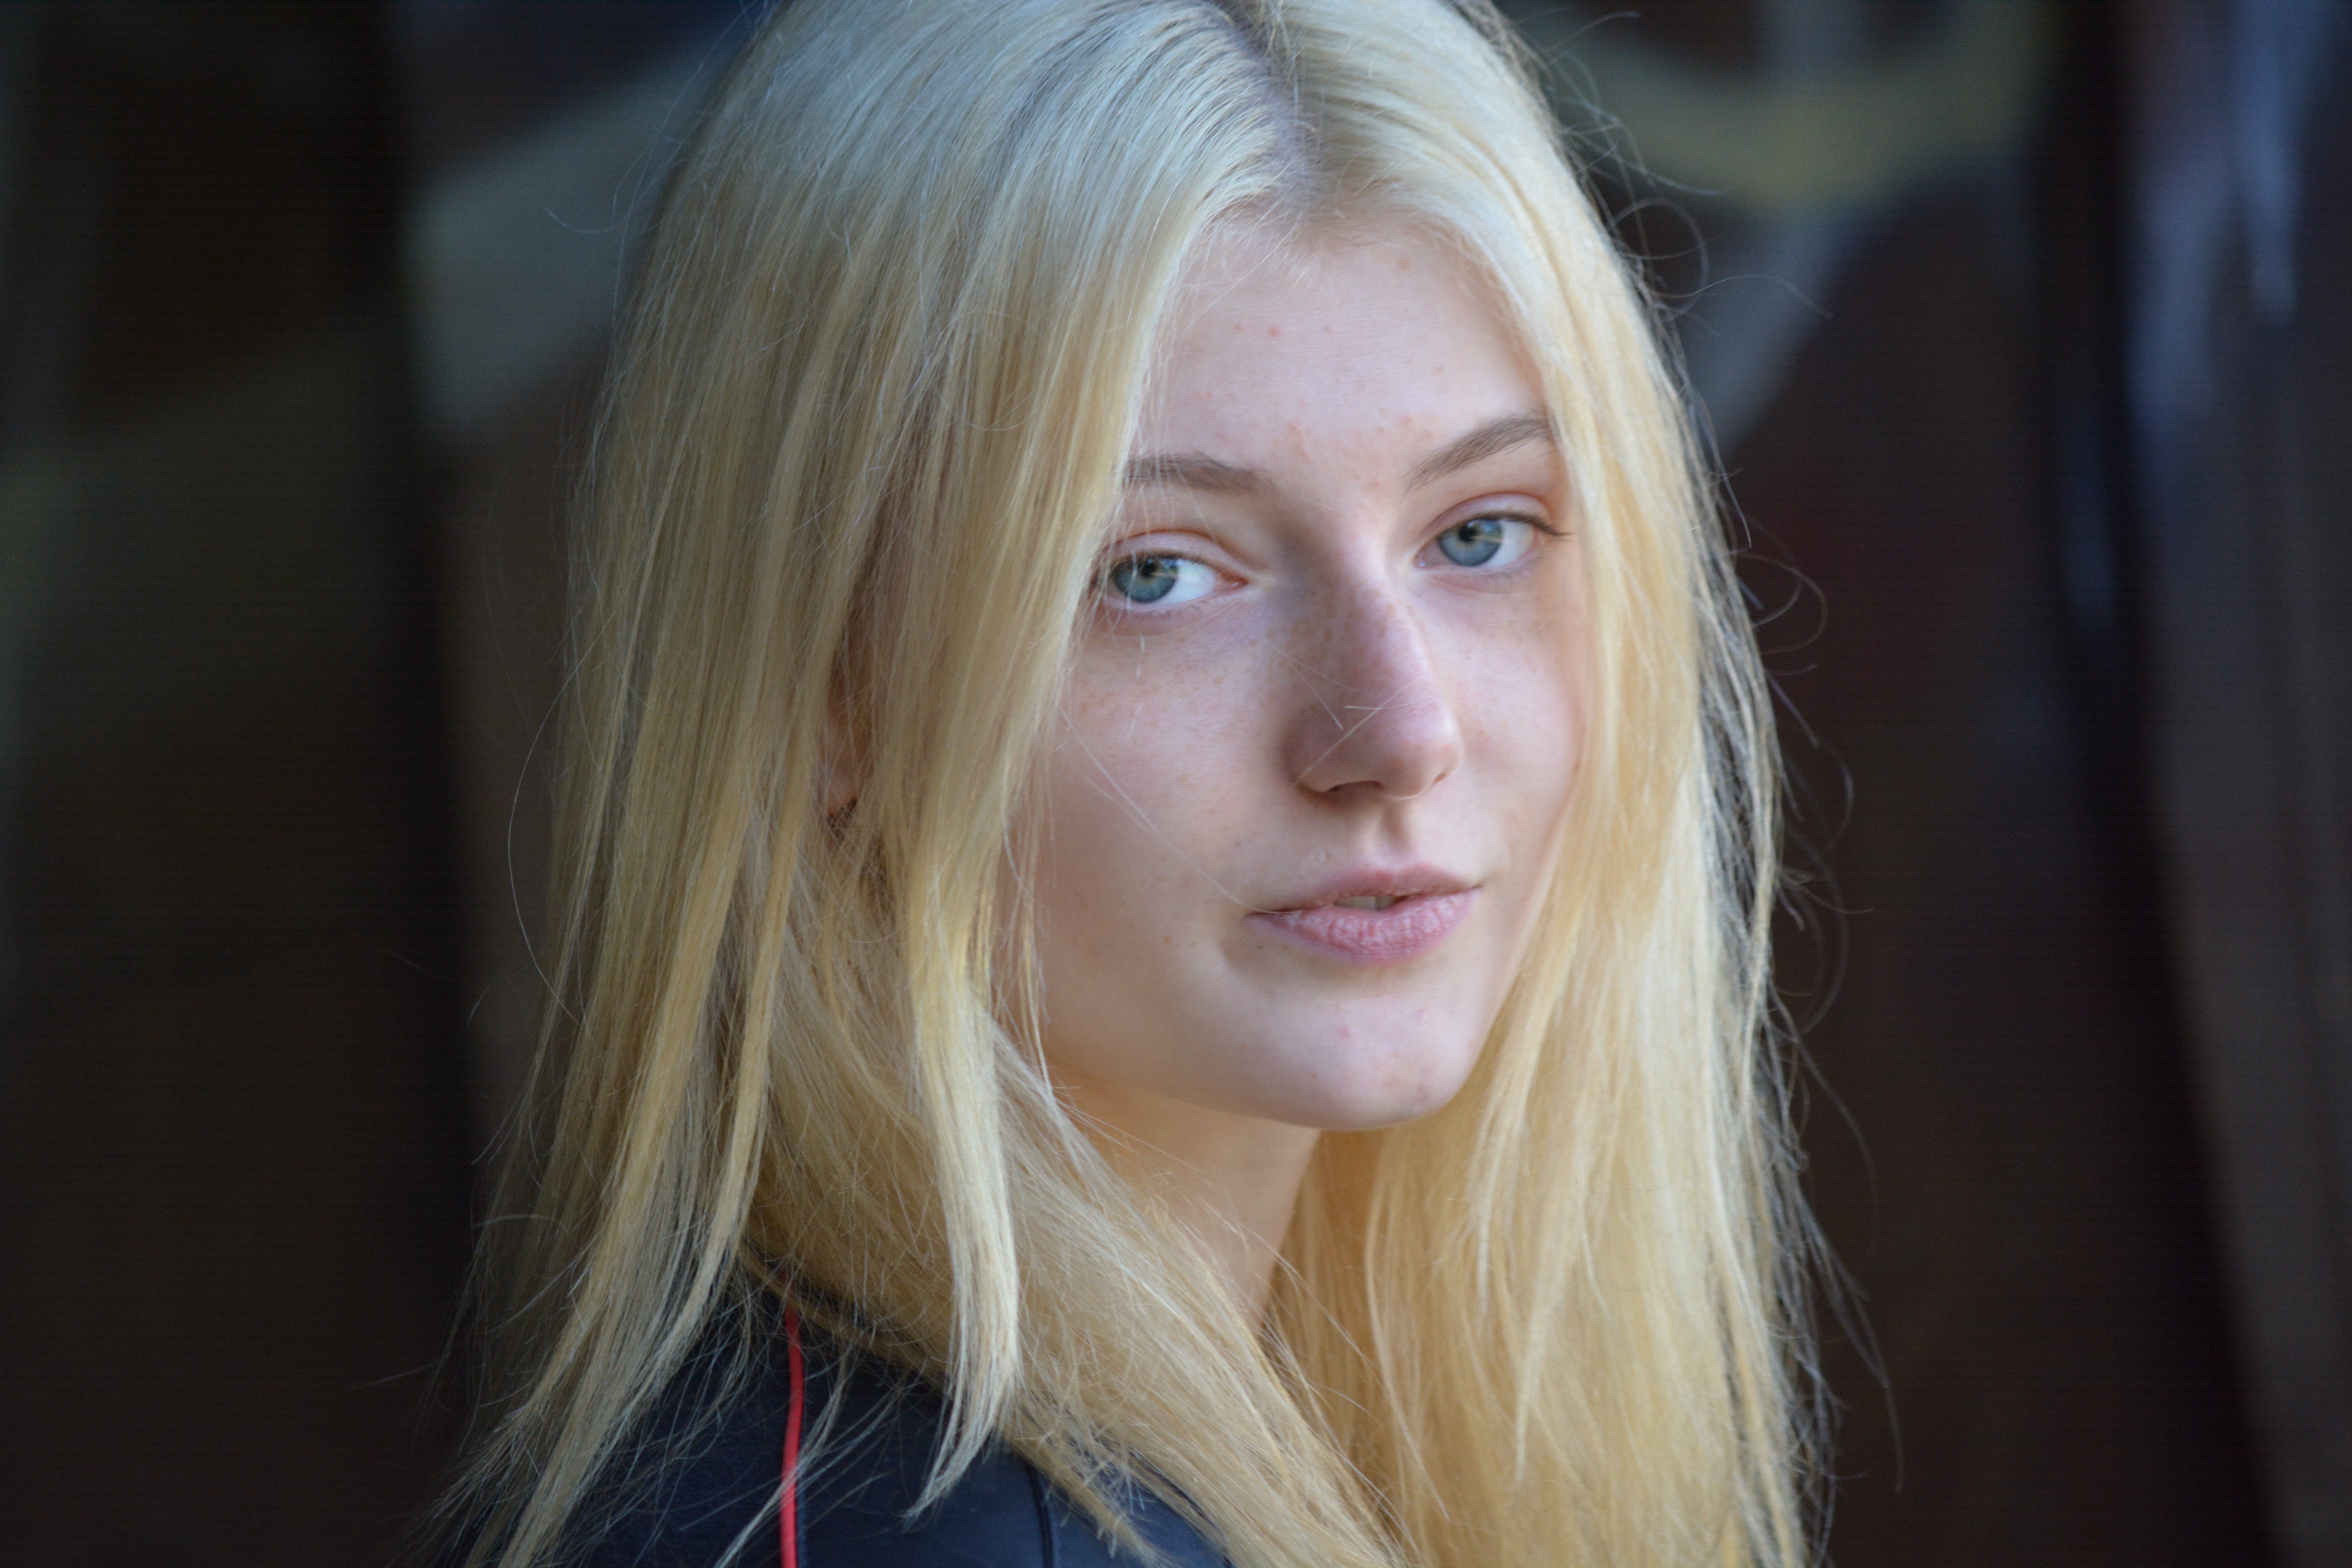
person, girl, woman, hair, photography, portrait, model, young, lady, facial expression, hairstyle, smile, mouth, long hair, close up, face, nose, shooting, eye, head, skin, beauty, blond, pretty, organ, of course, photo shoot, brown hair, portrait photography, human hair color